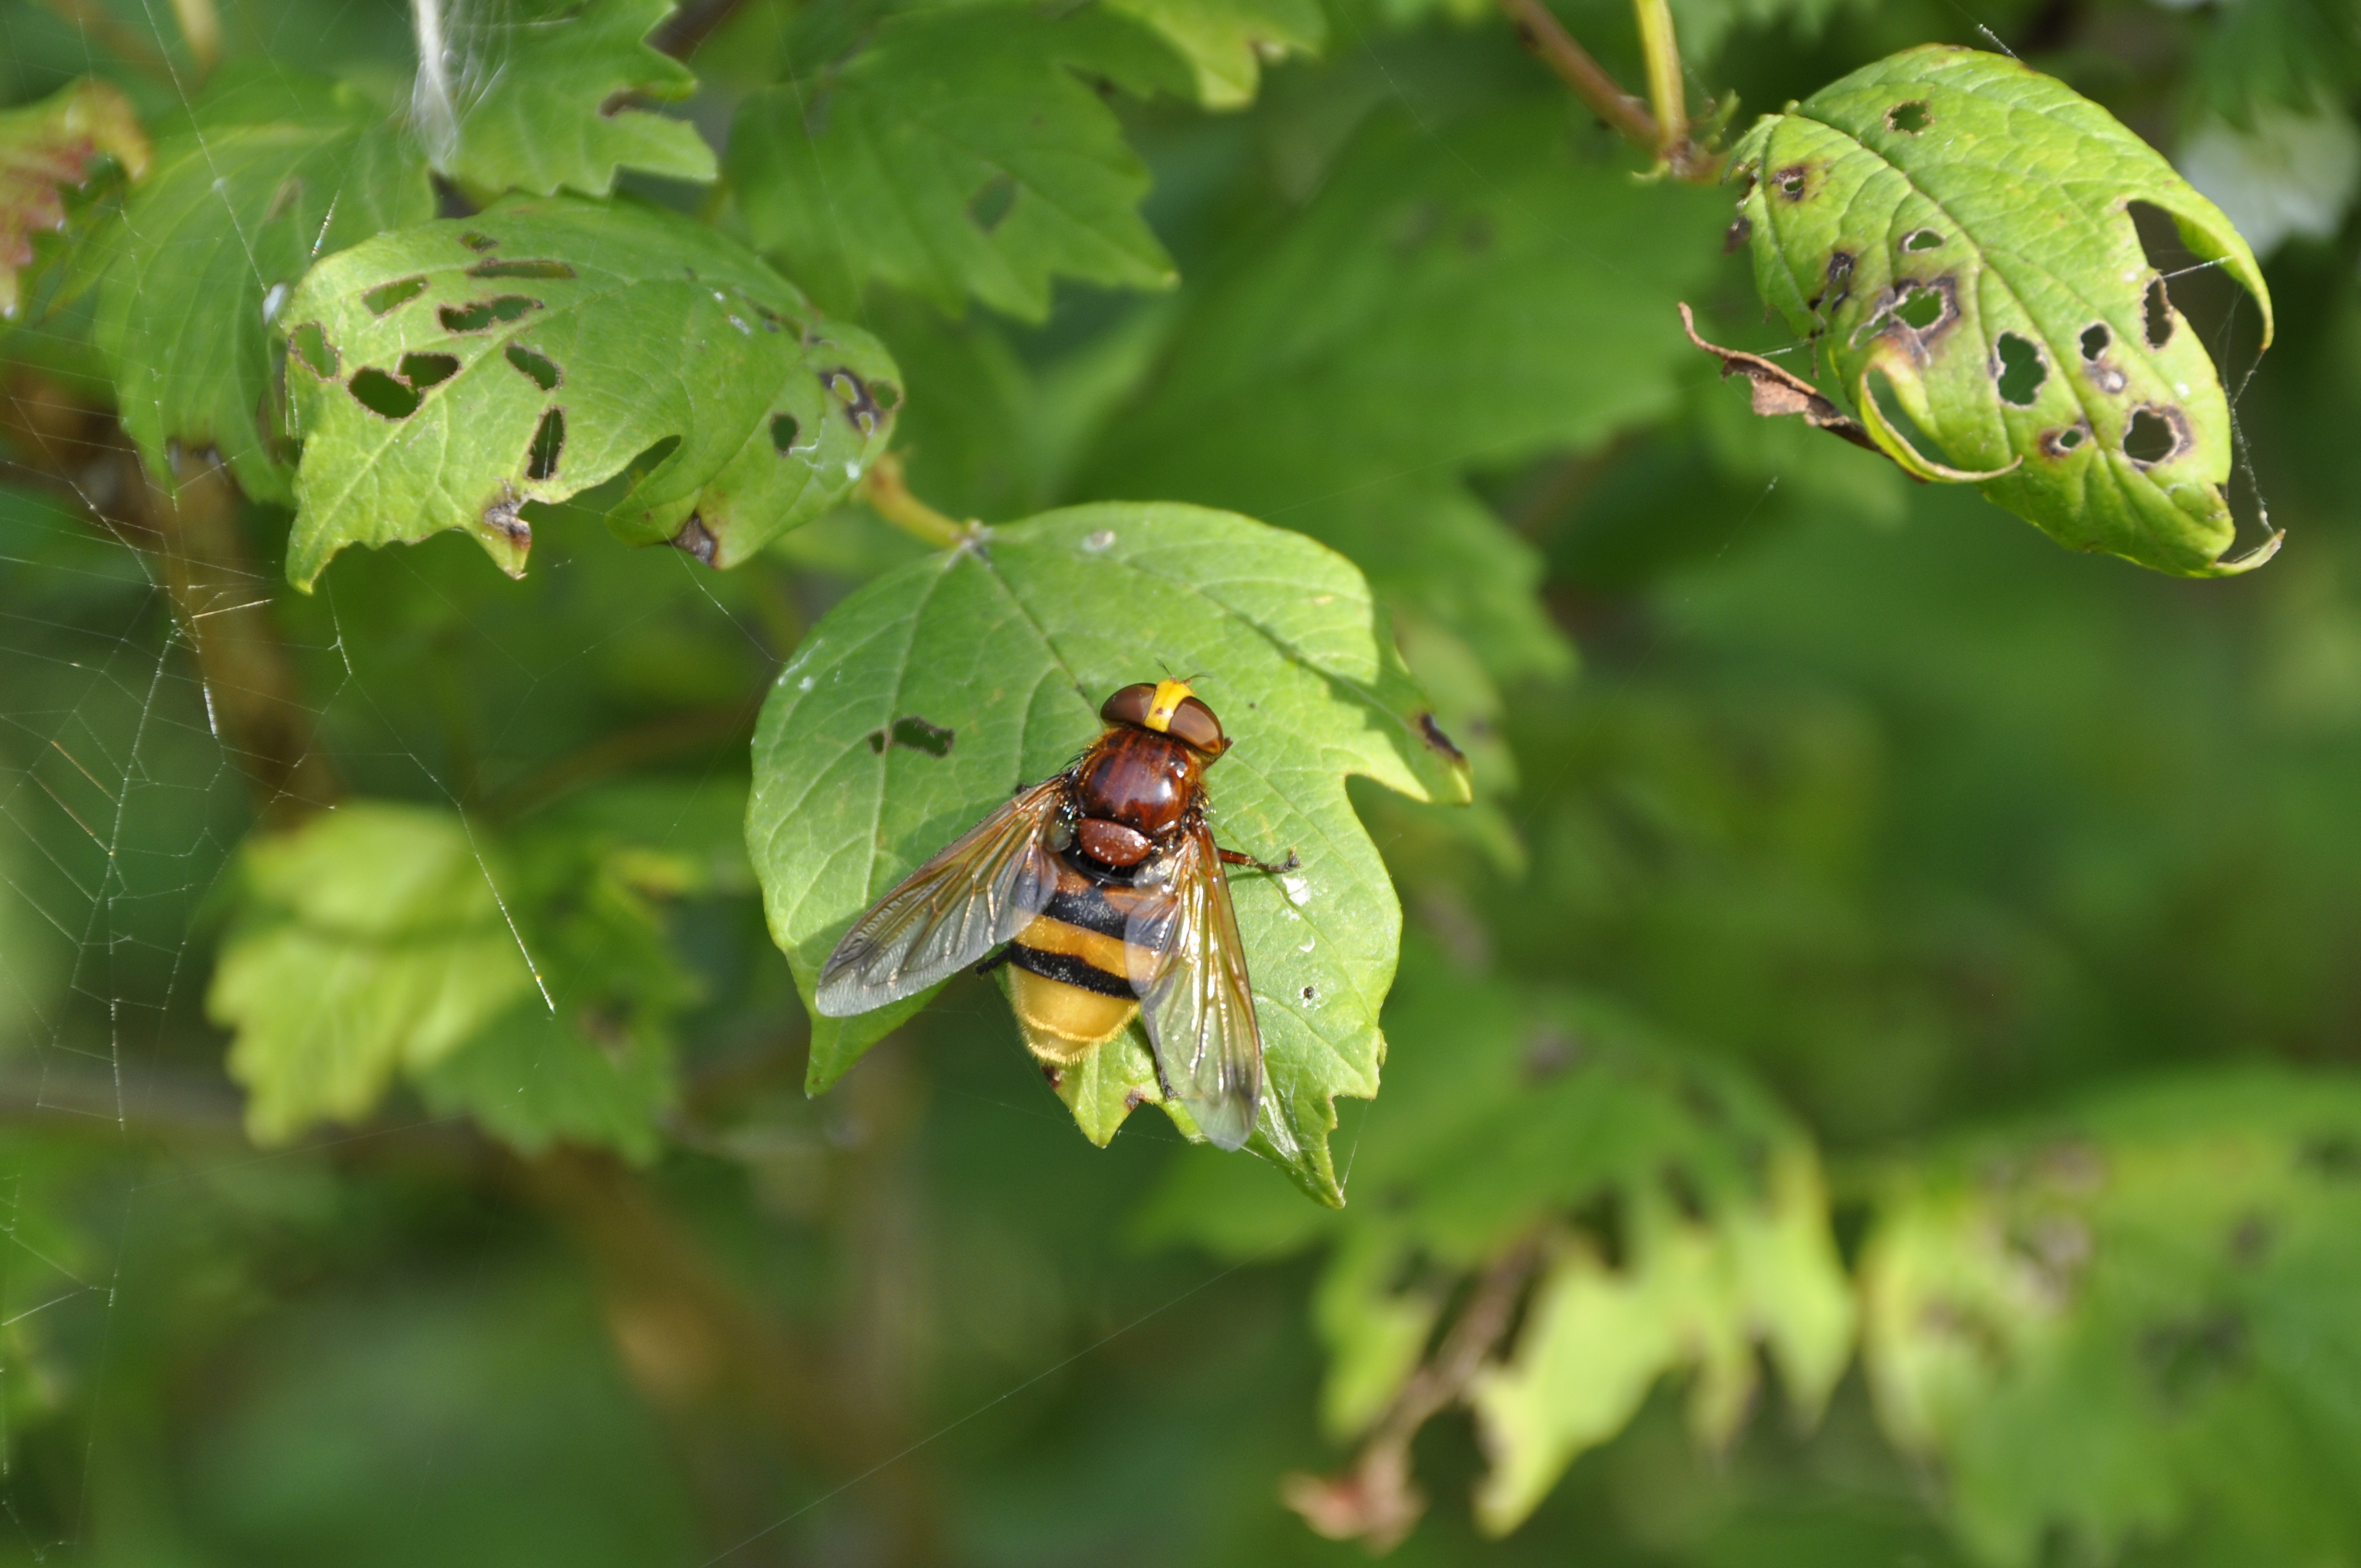
nature, leaf, flower, fly, summer, wildlife, green, insect, botany, flora, fauna, invertebrate, macro photography, giant city, volucella zonaria, hornet hoverfly